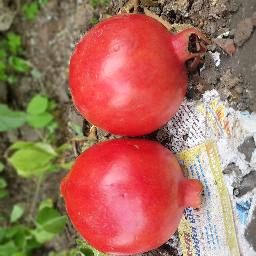
Fruit: Pomegranate
Quality: Good